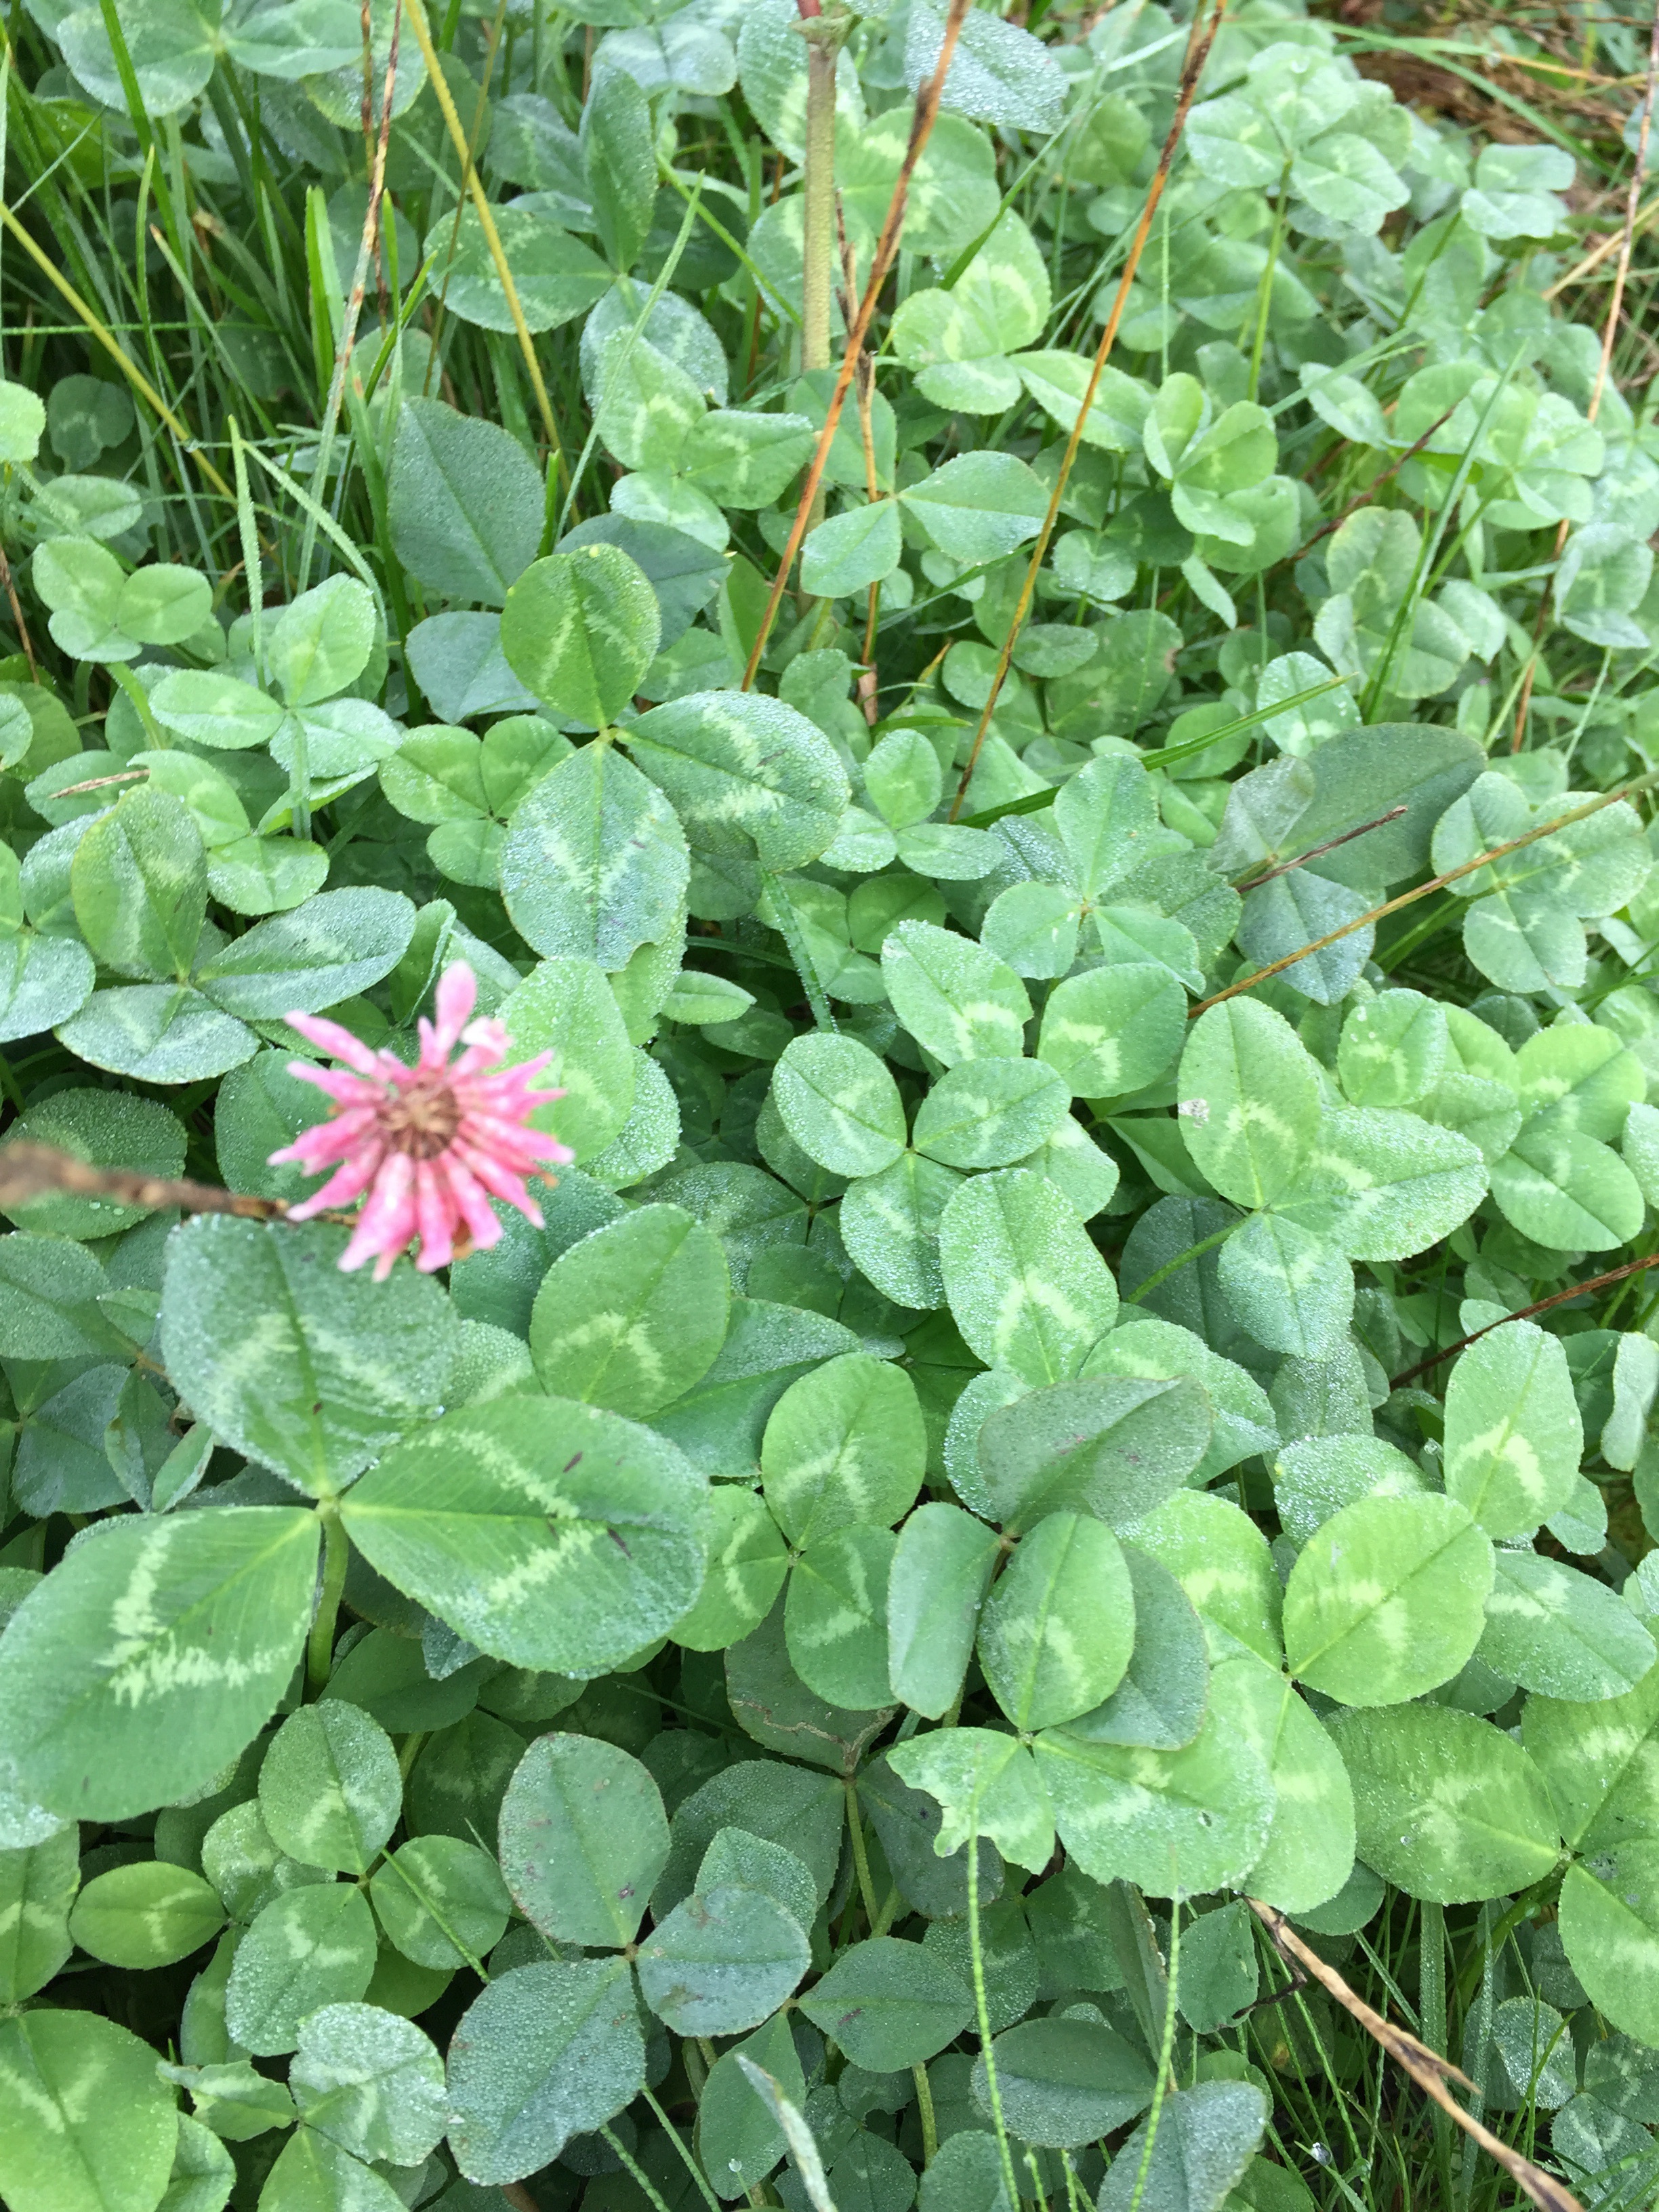
nature, plant, meadow, leaf, flower, green, herb, clover, shrub, groundcover, flowering plant, annual plant, land plant